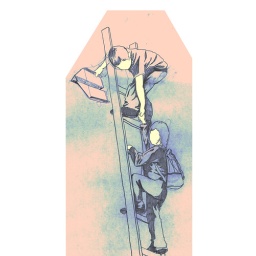
Kids climbing a stair to throw a paper airplane, girl looking over the city. Technical: Small resolution... -mixed media